Class district

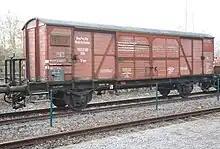
Wagon of the class district "Trier" (ferry van)

Class districts were a classification system for railway goods wagons used by the Deutsche Reichsbahn (1920–1945) in Germany between the wars.